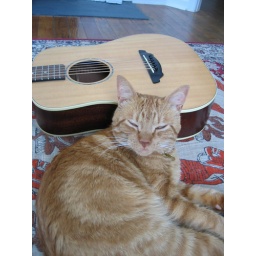
the cat guitar series, by elam blackman